Mark H. Sibley

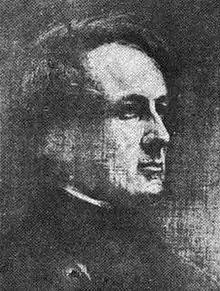
Mark H. Sibley, New York Congressman and Judge.

Mark Hopkins Sibley (1796 – September 8, 1852) was an American politician from New York.